The Carrie Diaries season 2

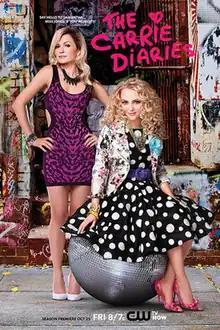
Promotional poster

The second and final season of the American comedy-drama television series "The Carrie Diaries" premiered on The CW on October 25, 2013, and concluded on January 31, 2014, consisting of 13 episodes. The series serves as a prequel to the HBO series "Sex and the City".